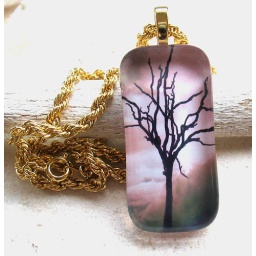
Mysteriously floating in the clouds and fog, this tree pendant invokes a feeling of stillness, silence and contemplation.